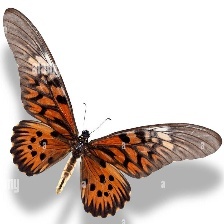
Species: AFRICAN GIANT SWALLOWTAIL